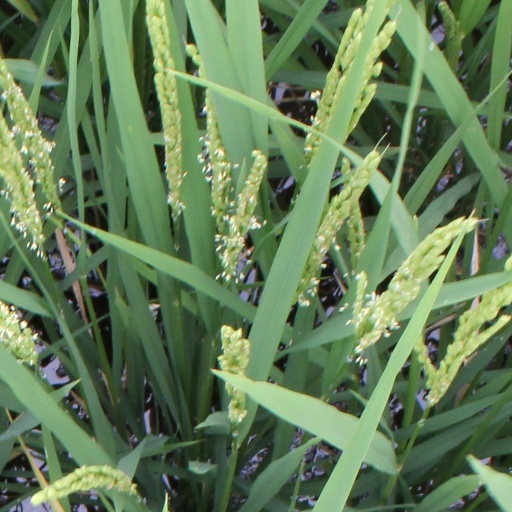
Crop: rice